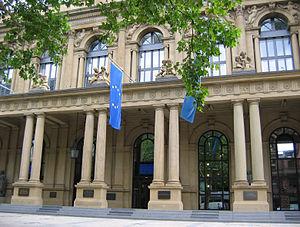
Deutsche Börse AG est une entreprise allemande spécialisée dans les opérations boursières. Elle gère des marchés boursiers, qu'ils portent sur des actions boursières ou des produits dérivés. Elle offre aussi des services de courtage mobilier et sert d'intermédiaire financier.